Clavarioid fungi

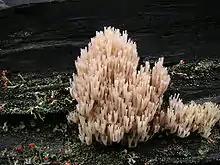
The clavarioid fungus "Artomyces pyxidatus", USA

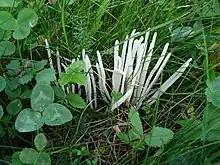
"Clavaria fragilis", Austria

Most clavarioid fungi have simple or branched fruit bodies that are erect (or pendant from wood in the genus "Deflexula"). The spores are born on the sides of the clubs or branches and the spore-bearing surface is typically smooth or ridged, occasionally warted to weakly spiny.